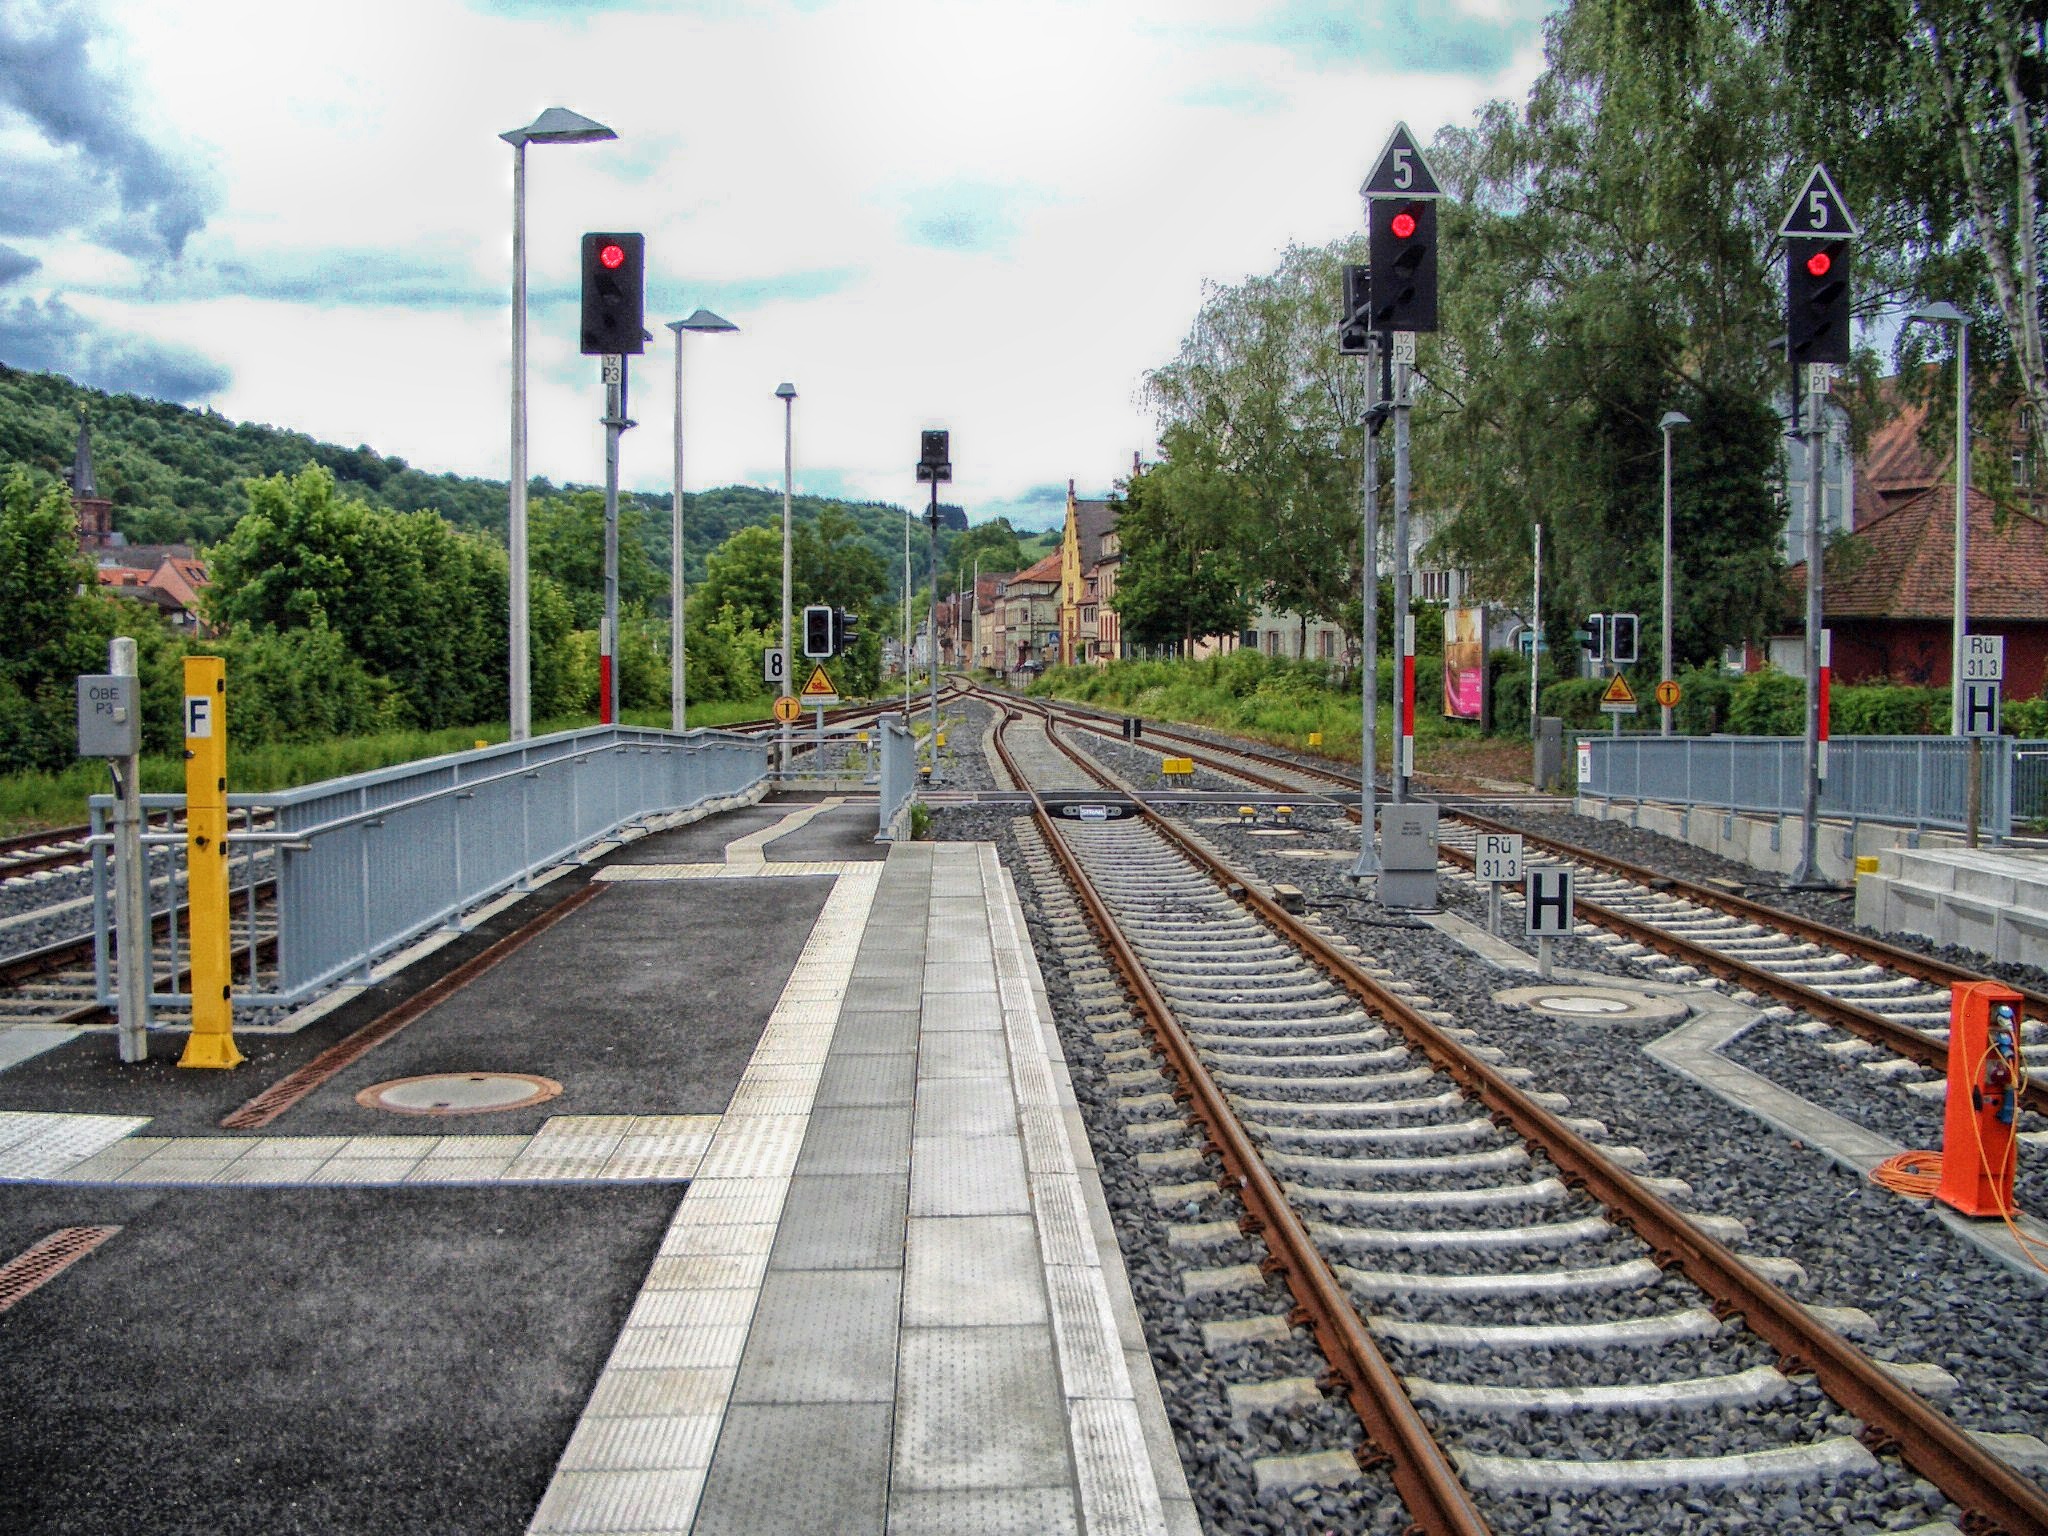
sky, track, railway, railroad, rail, train, transport, vehicle, train station, intersection, lane, public transport, tracks, outside, clouds, germany, rail transport, wertheim, residential area, rolling stock, metropolitan area